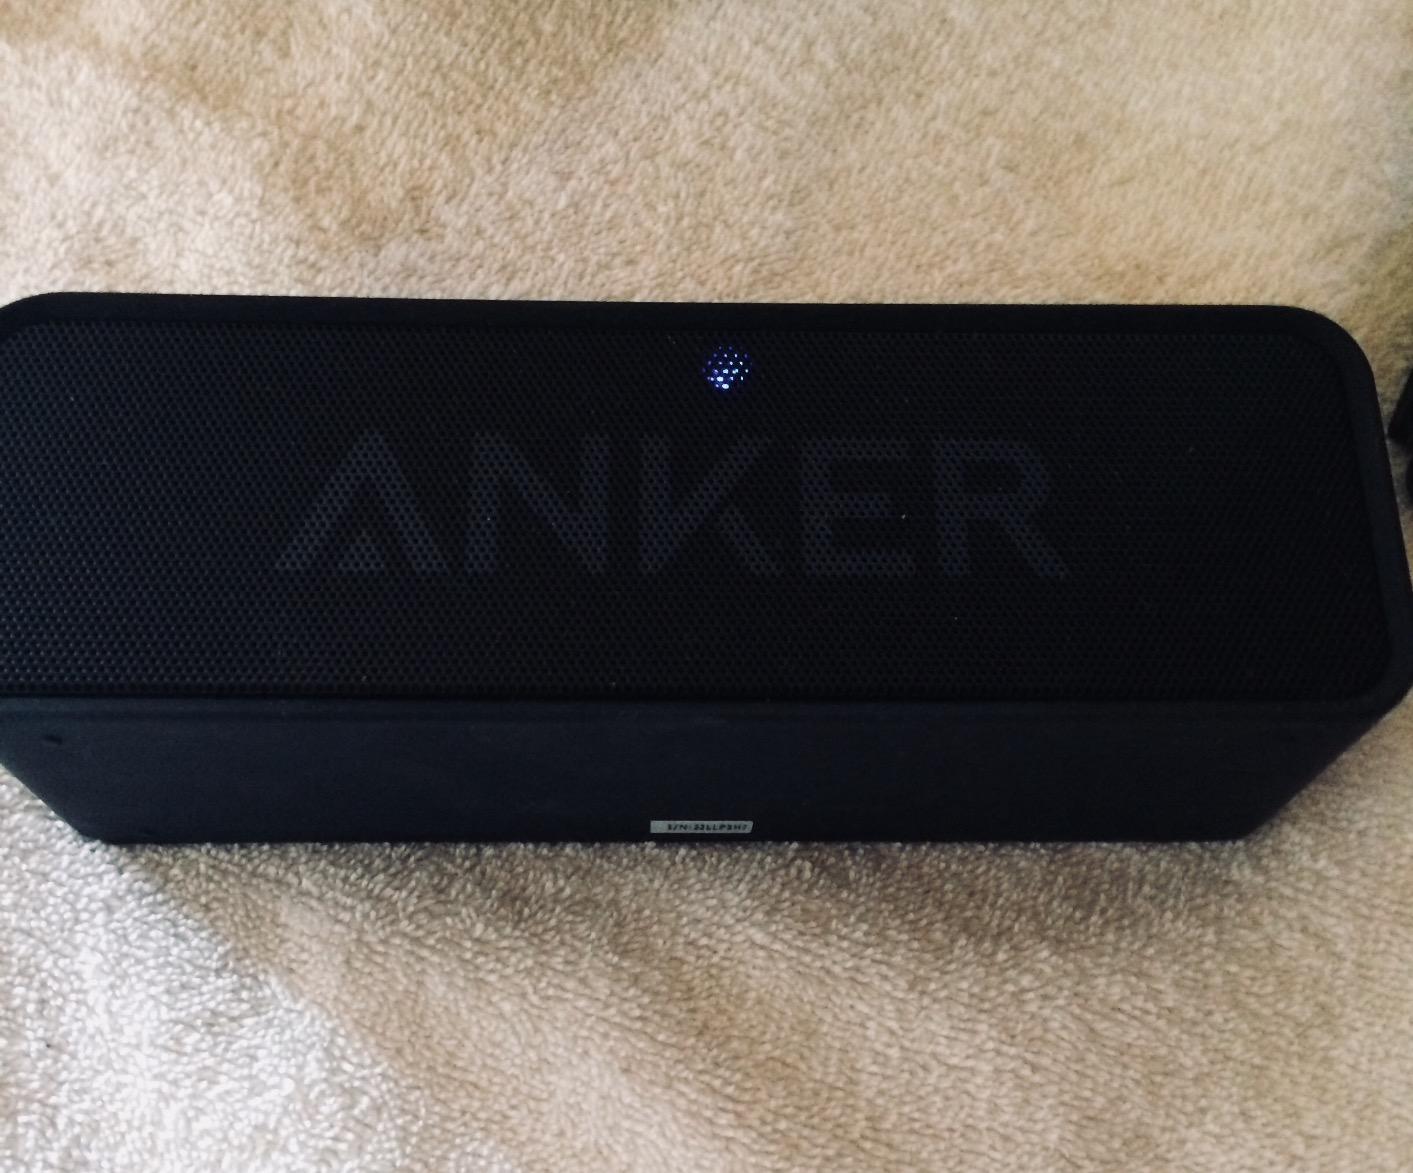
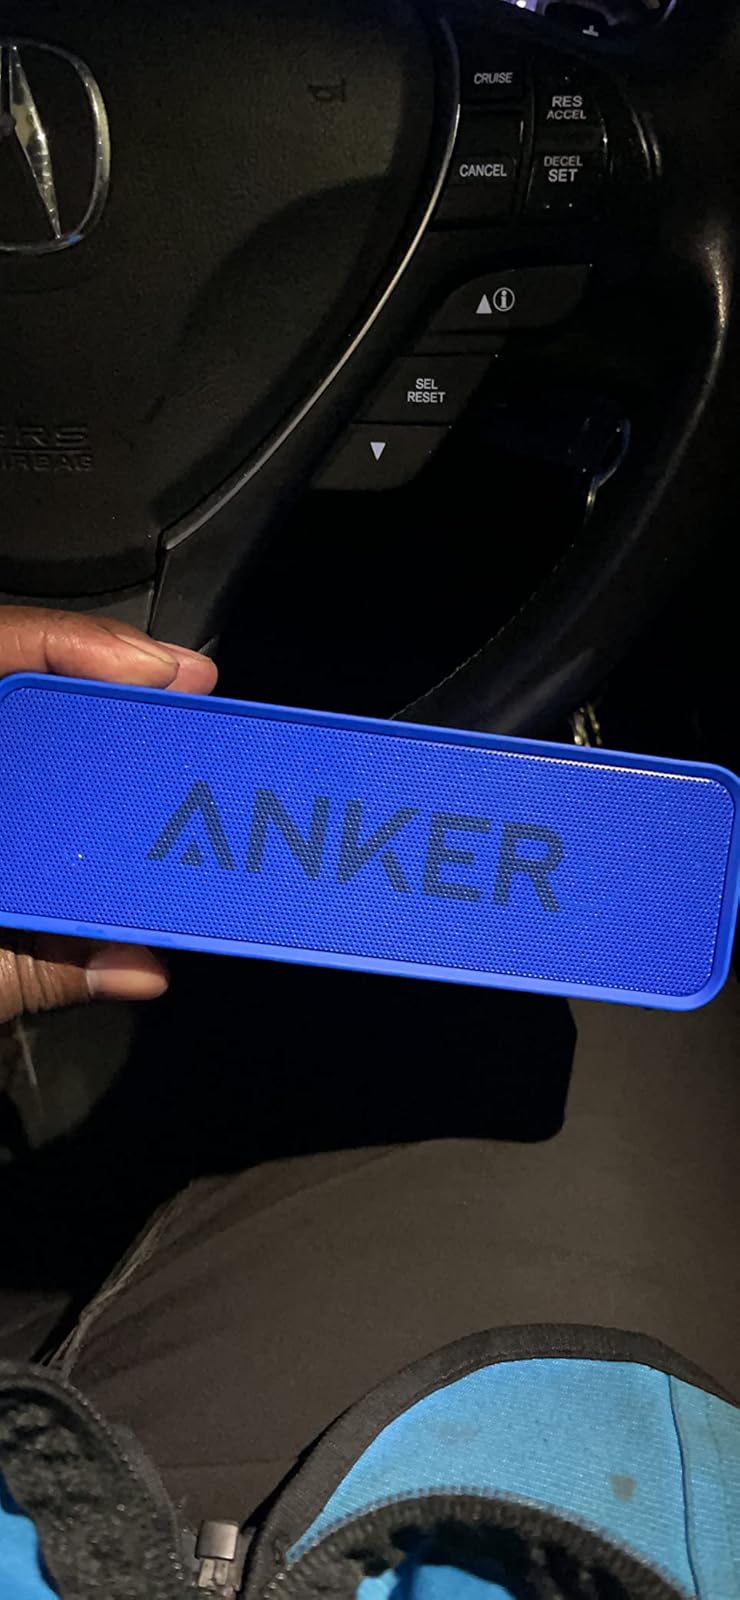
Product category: speaker
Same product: no